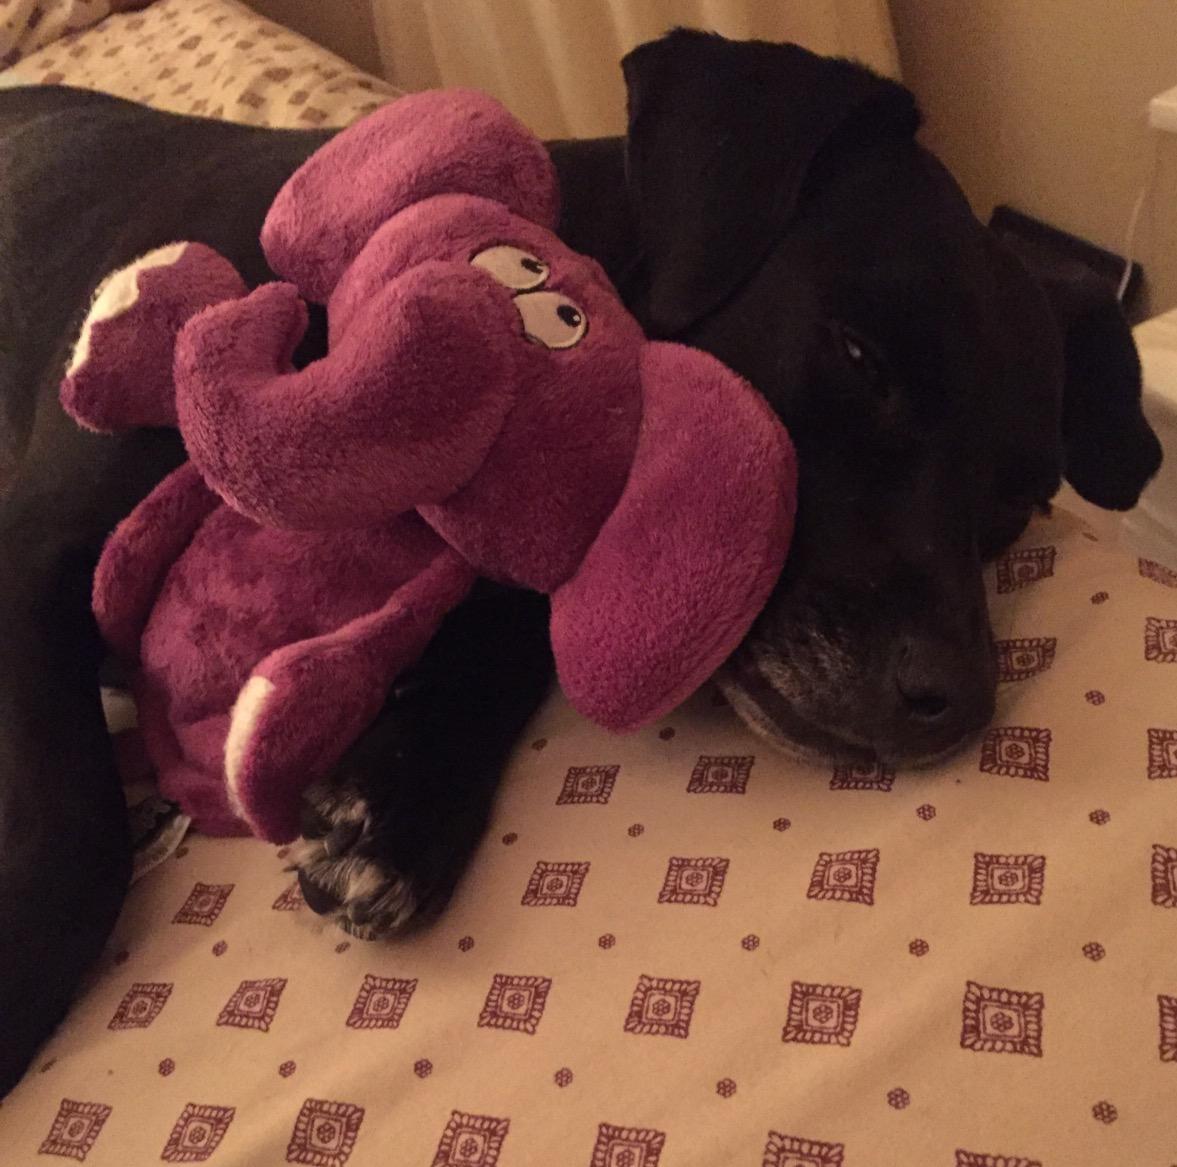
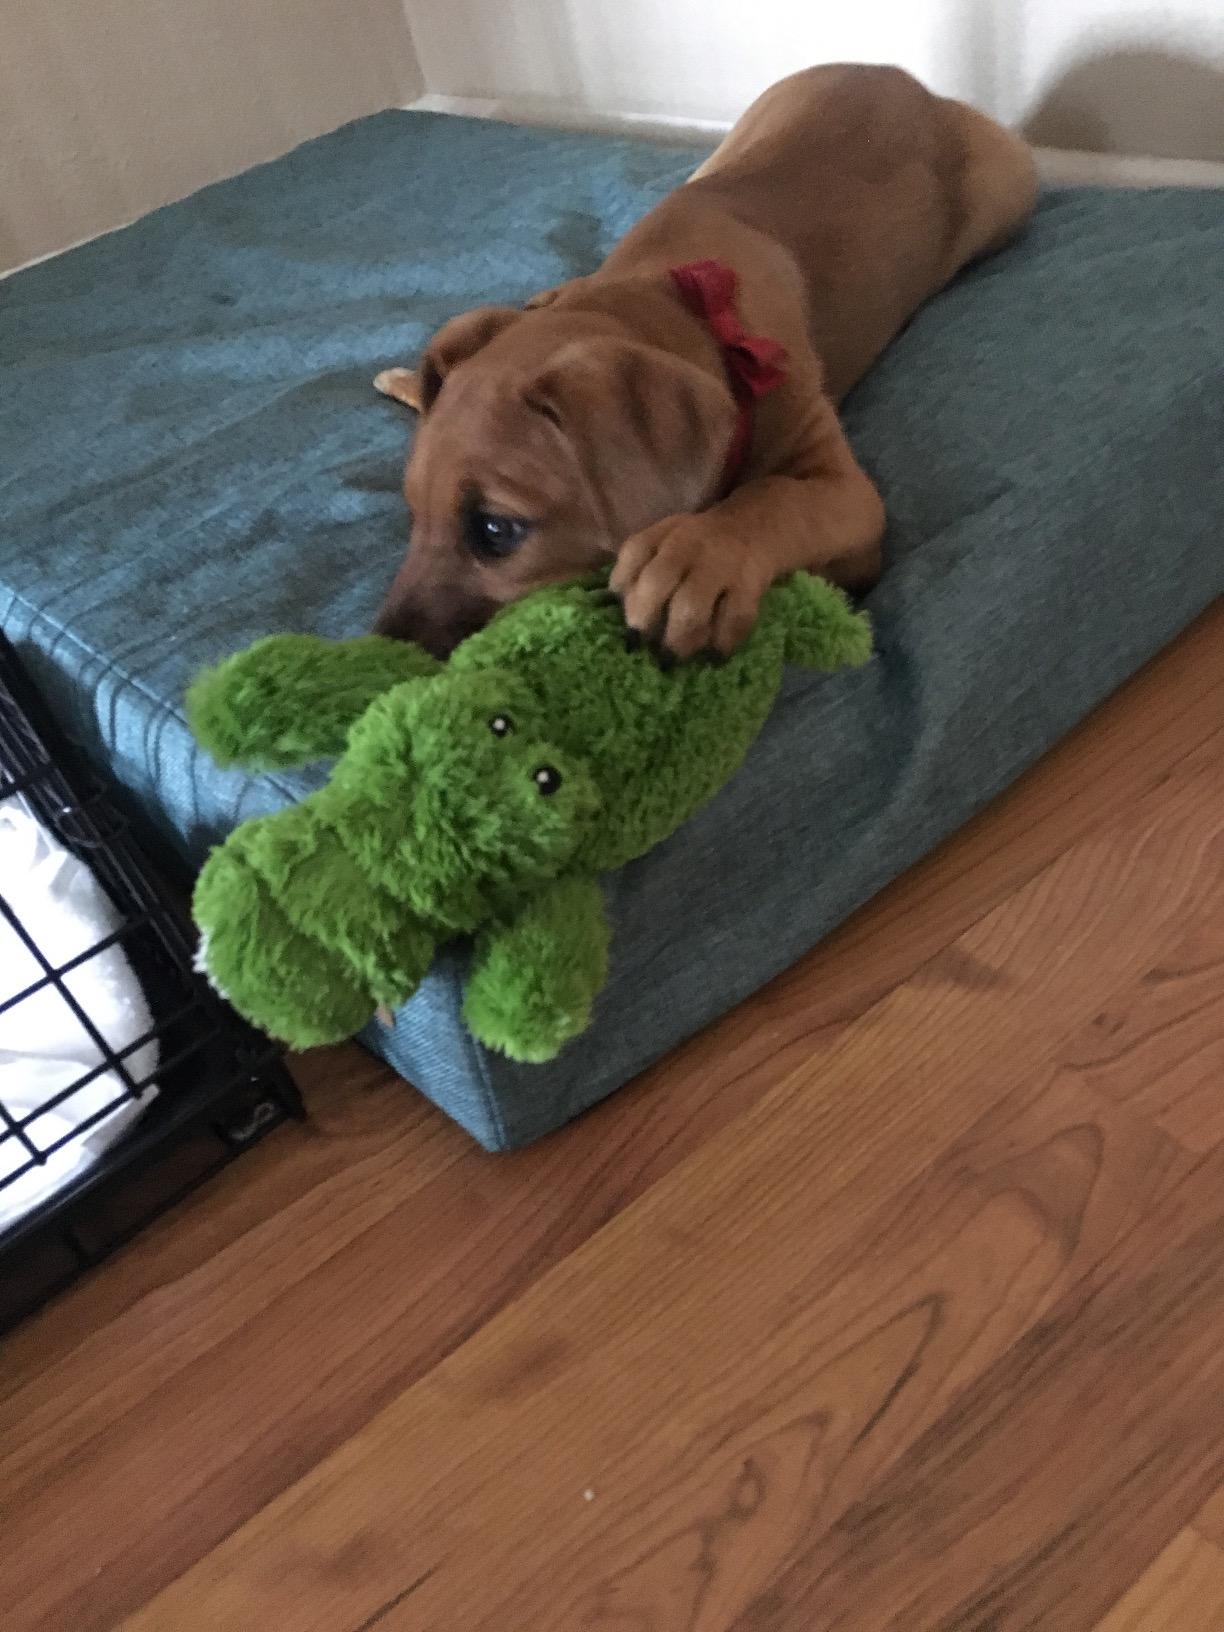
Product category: items_toy
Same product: no